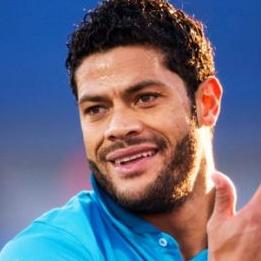
Age: 27